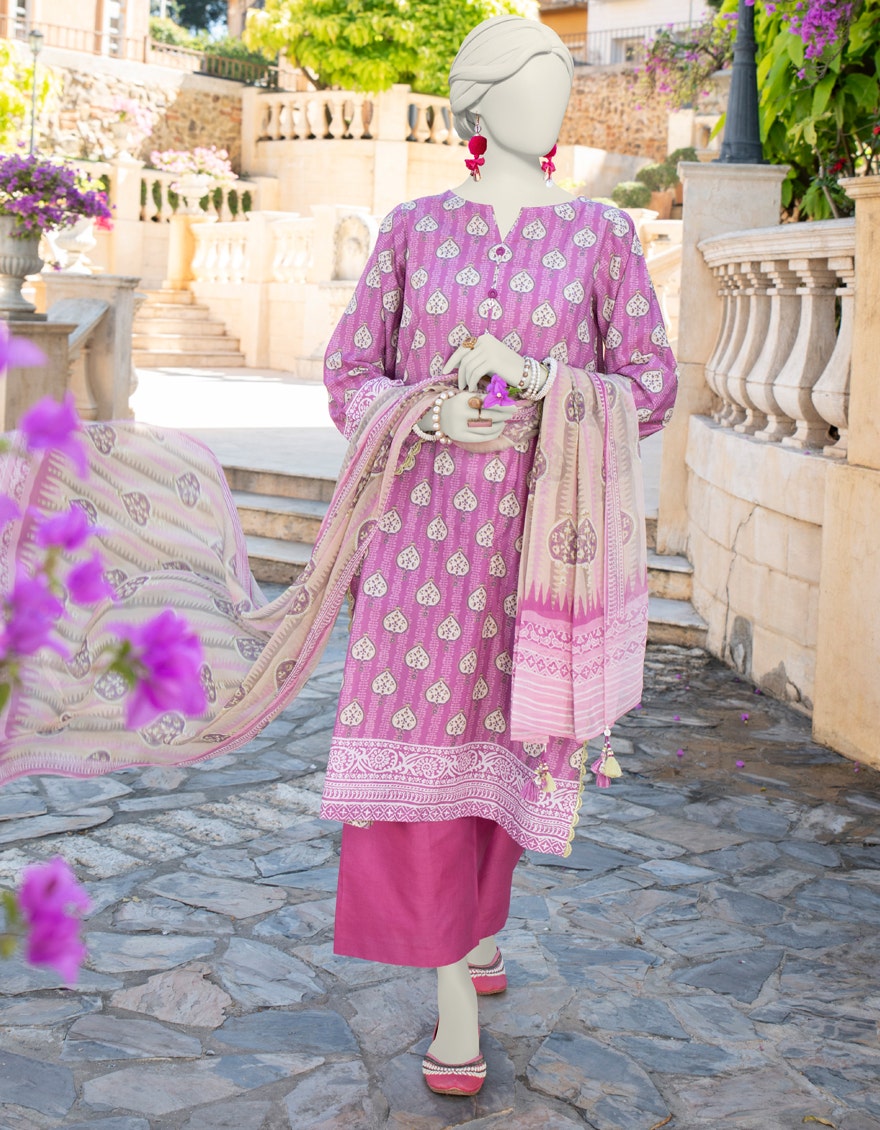
pink multi kurta chiffon